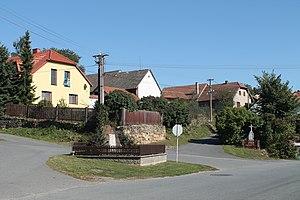
Mirošov est une commune du district de Žďár nad Sázavou, dans la région de Vysočina, en République tchèque. Sa population s'élevait à 143 habitants en 2019.